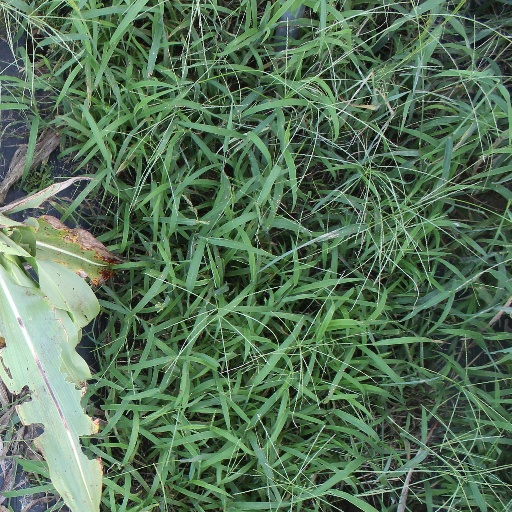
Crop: sorghum